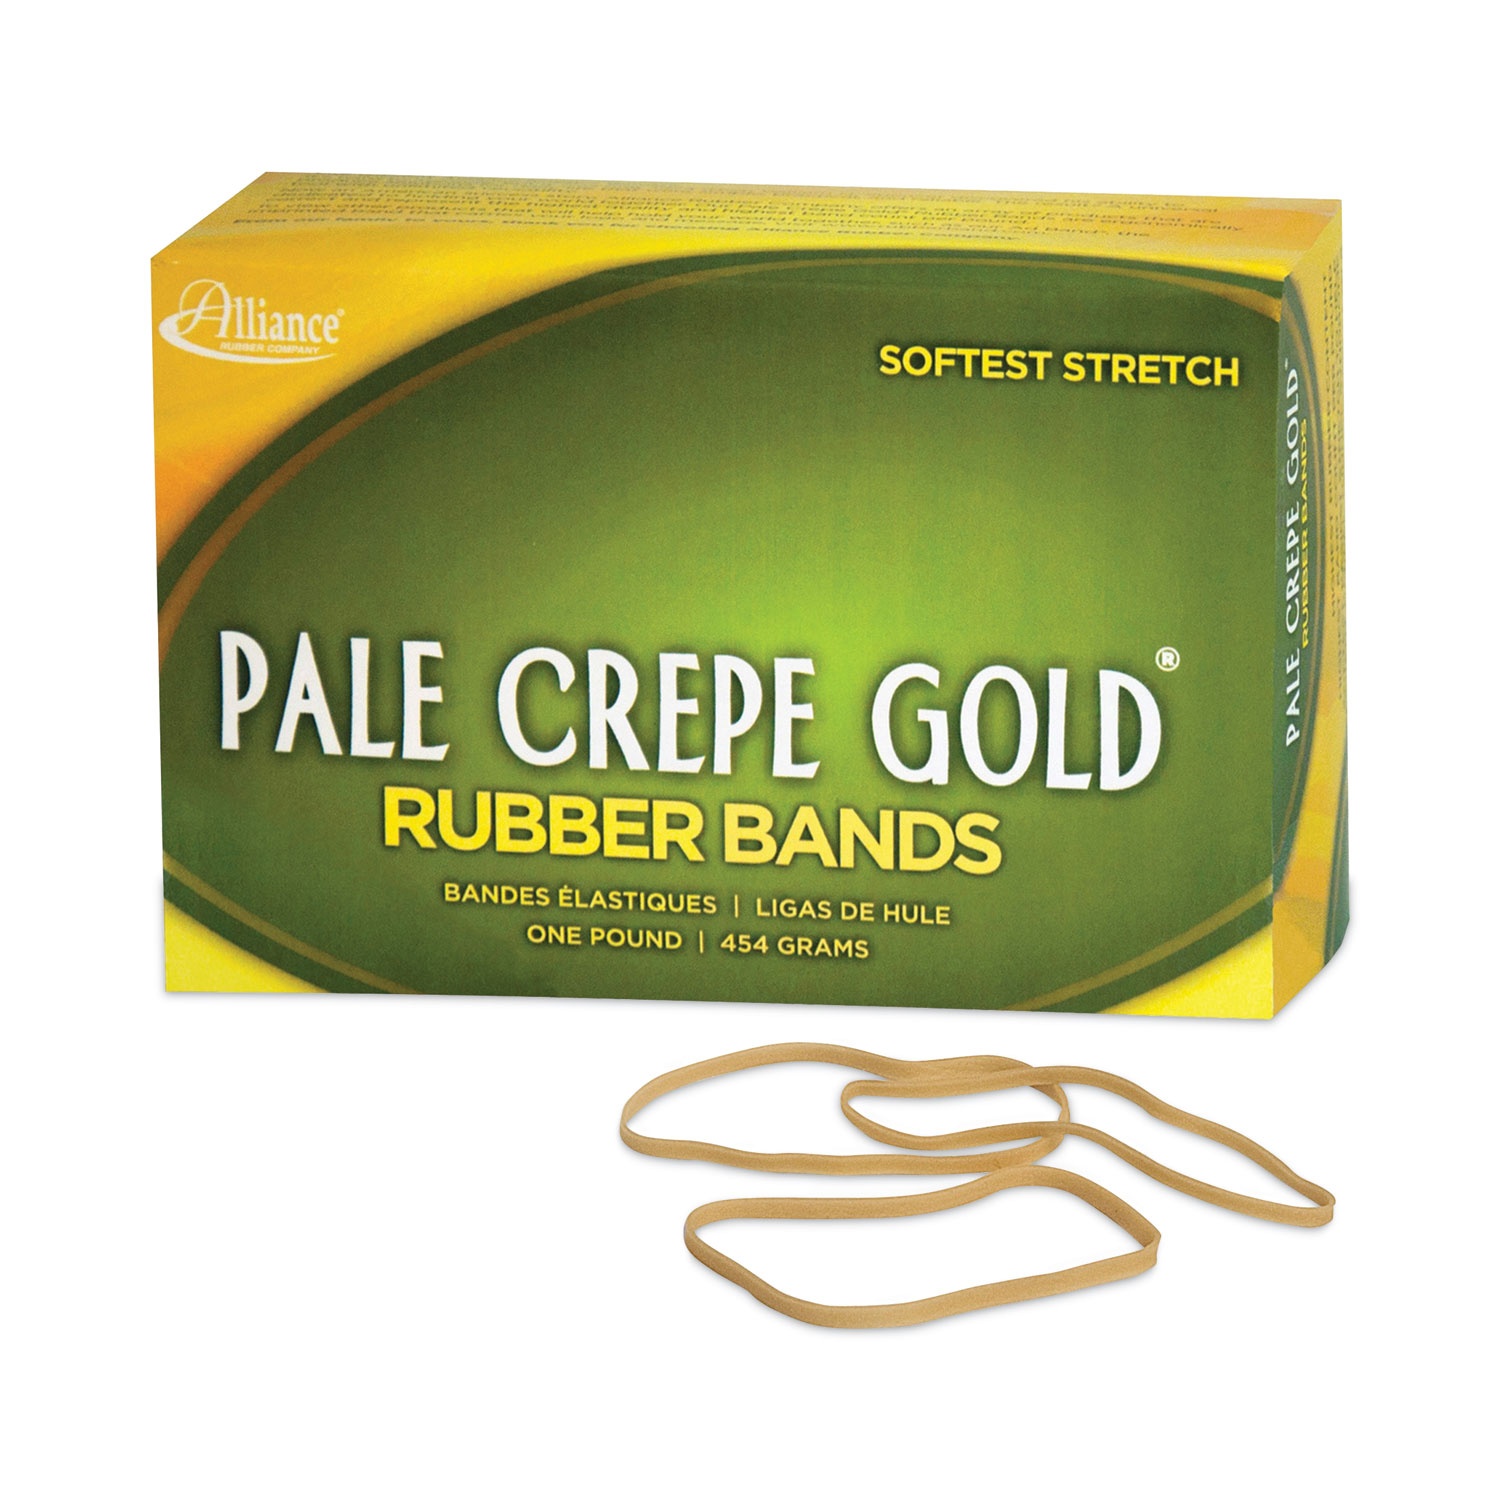
Alliance Pale Crepe Gold Rubber Bands, Size 33, 0.04" Gauge, Golden Crepe, 1 lb Box, 970/Box (20335)
Pale Crepe Gold rubber bands feature the softest stretch and the highest natural-latex rubber content of any comparable product. A higher natural rubber content equates to a lighter-weight band with greater stretchiness and increased longevity; and as a bonus, when buying by the pound, you receive more of what you need for less. Though great as a general-purpose band for a wide range of tasks around the home, office and workplace, these bands are particularly useful for delicate- and pliable-goods packaging applications, from food to musical instruments, fine-art poster-prints to valuable trading cards. Their soft stretch also makes these bands ideal for repetitive tasks where minimizing hand-stress and fatigue or minimizing the potential for repetitive-strain injuries might be desired. Use these bands again and again without worrying about whether they'll remain strong and intactthey're designed for it. Approximate Band Count: 970; Band Trade Size: 33; Band Gauge: 0.04"; Band Width: 0.13". Features Ultra-soft stretch with a soft hold. Nearly the highest percentage of natural-rubber latex of any rubber band. Durable and long-lasting. Recommended for both repeated applications and for packaging-pliable applications where a soft hold is most important. Excellent band count per pound. Manufacturer Alliance Categories Alliance Office Supplies , Alliance Adhesive & Fasteners , Alliance Rubber Bands MPN ALL20335 Model# 20335 UPC Code 071815203351 UNSPSC Code 0 Global Product Type Standard Rubber Bands Post-Consumer Recycled Content Percent 0% Pre-Consumer Recycled Content Percent 0% Total Recycled Content Percent 0% Approximate Band Count 970 Band Box Size 1 lb Band Breaking Strength 12 lb Band Color Golden Crepe Band Gauge 0.04" Band Length 3.5" Band Material Latex Rubber Band Trade Size 33 Band Width 0.13" Max Band Elasticity 1,875 psi Max Band Elongation 775% Assembly Required No assembly is required Contains Recycled Materials N Green Product N Business Type Women Owned Business Unit of Measure BX Item Weight 1.14 Ships via UPS Y Carton Pack Quantity 10 LB Box Pack Quantity 1 LB This item is sold by the BX which contains 1 LB GTIN Item 071815203351 UPC Retail 071815203351 UPC Carton 50071815203356 Brand Alliance Brand Contact 800-626-5940 Manufacturer Stock No. 20335 Country of Origin US UNSPSC Number 44122101 Manufacturer Brochure Download Manufacturer Brochure
Brand: Alliance
Category: Office Supplies > General Office Supplies > Rubber Bands